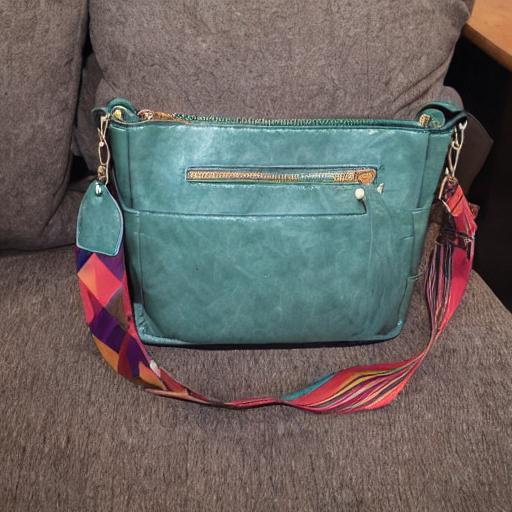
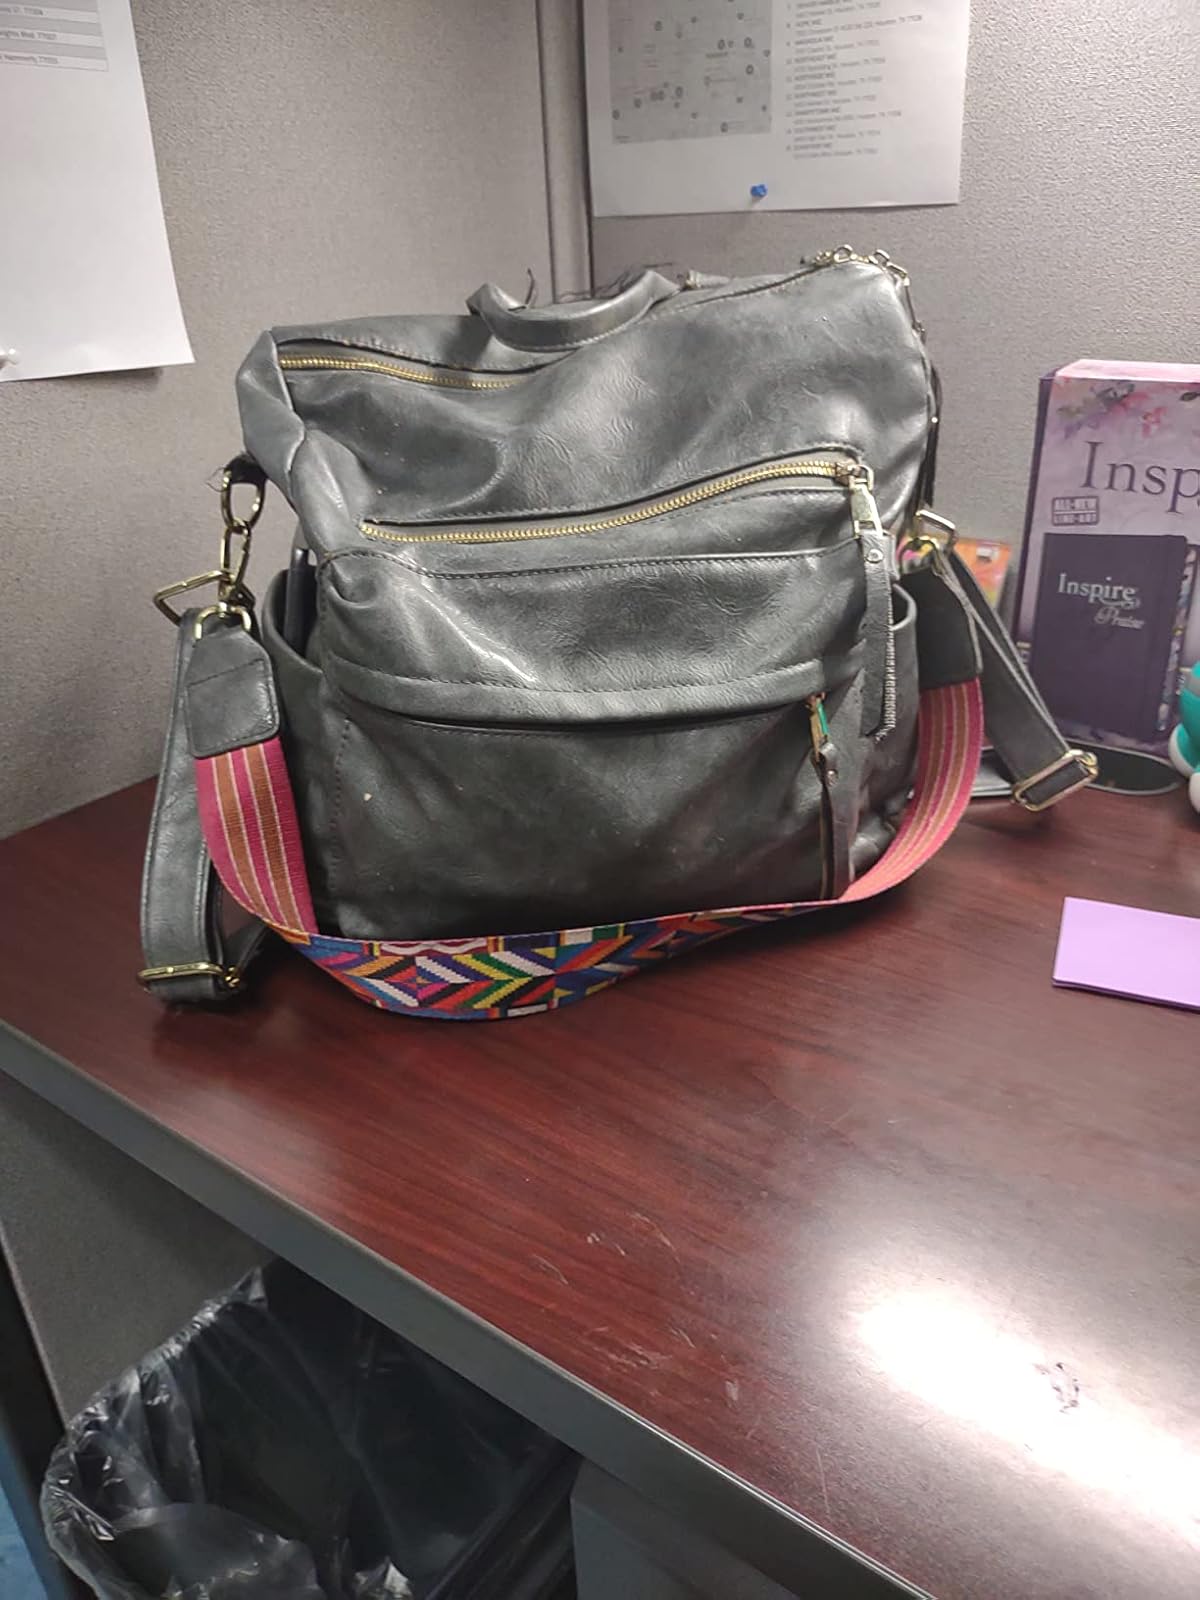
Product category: accessories_handbag
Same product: no